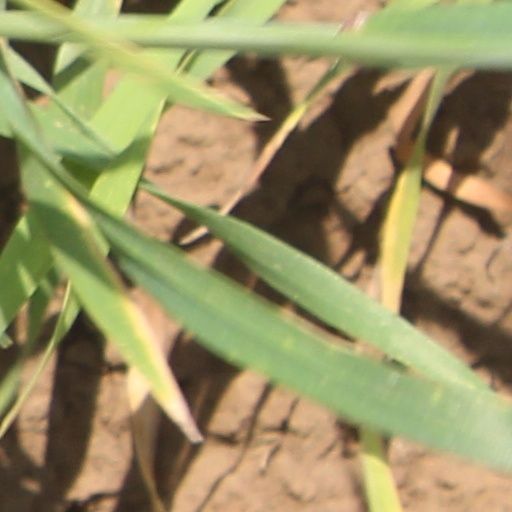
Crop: wheat